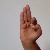
The image shows a hand gesture representing the letter 'F' in Indian Sign Language.